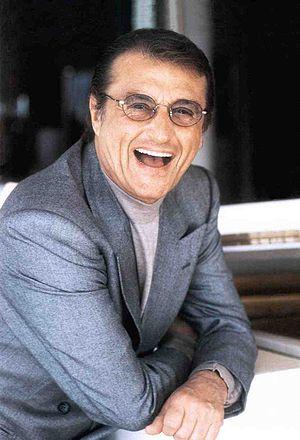
Tony Renis, pseudonyme de Elio Cesari est un chanteur, un compositeur, un acteur et un producteur de disques italien.